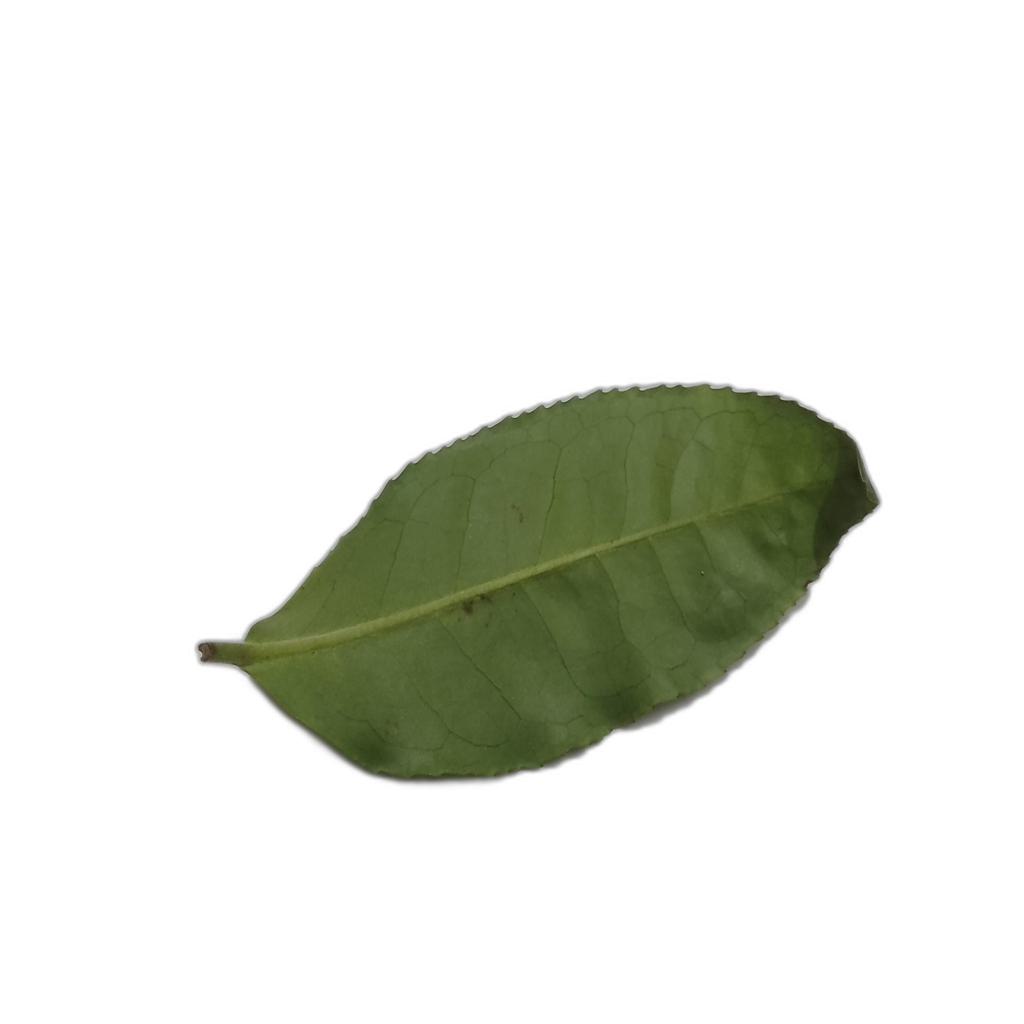
Label: Healthy